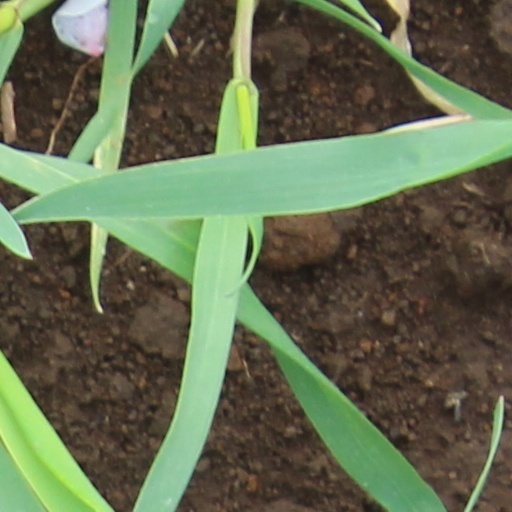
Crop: wheat